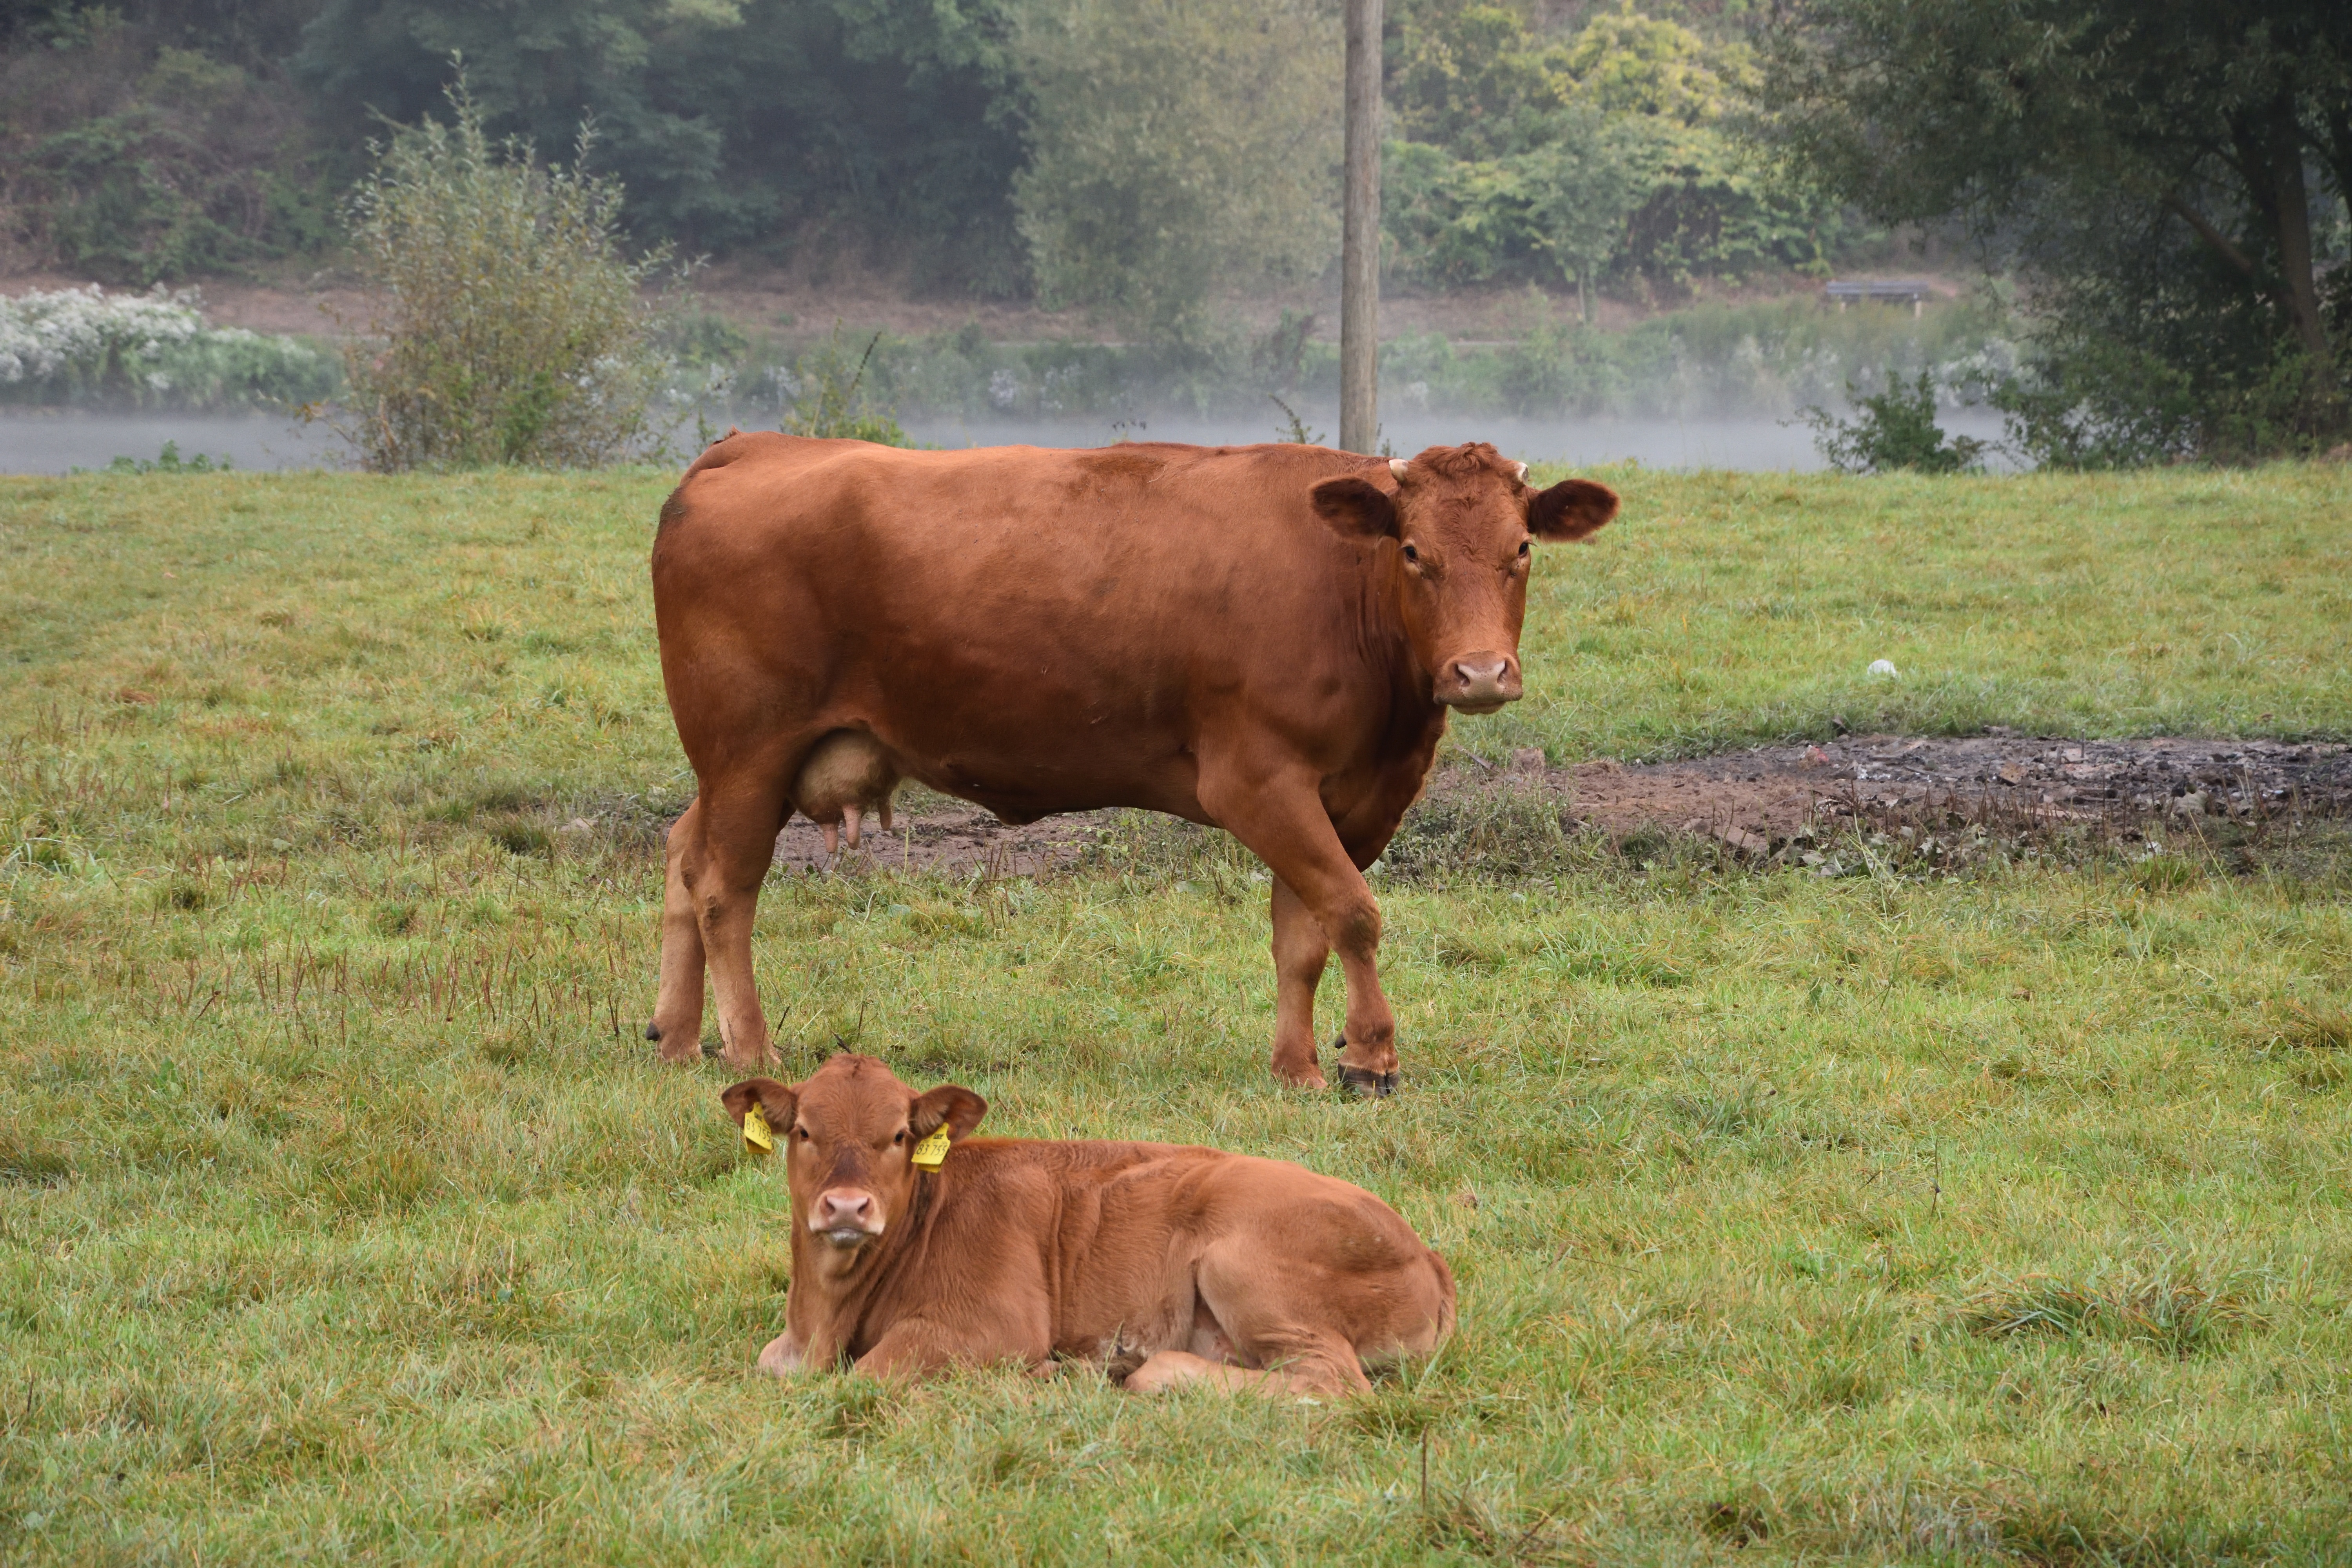
landscape, nature, grass, field, farm, meadow, prairie, animal, cow, cattle, herd, pasture, grazing, brown, mammal, agriculture, beef, fauna, calf, cows, bull, stand, grassland, habitat, lying, protect, ox, rural area, dairy cattle, cattle like mammal, texas longhorn